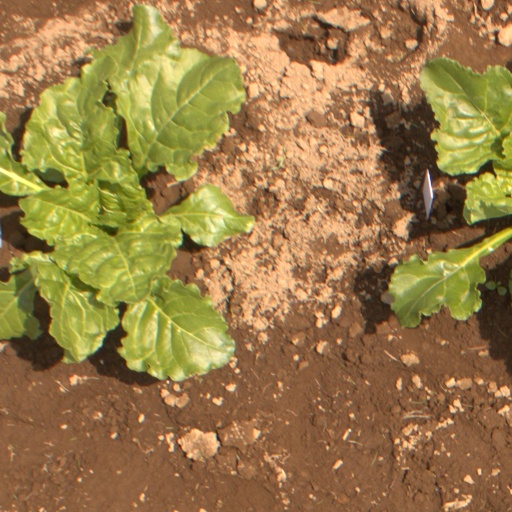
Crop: sugar beet